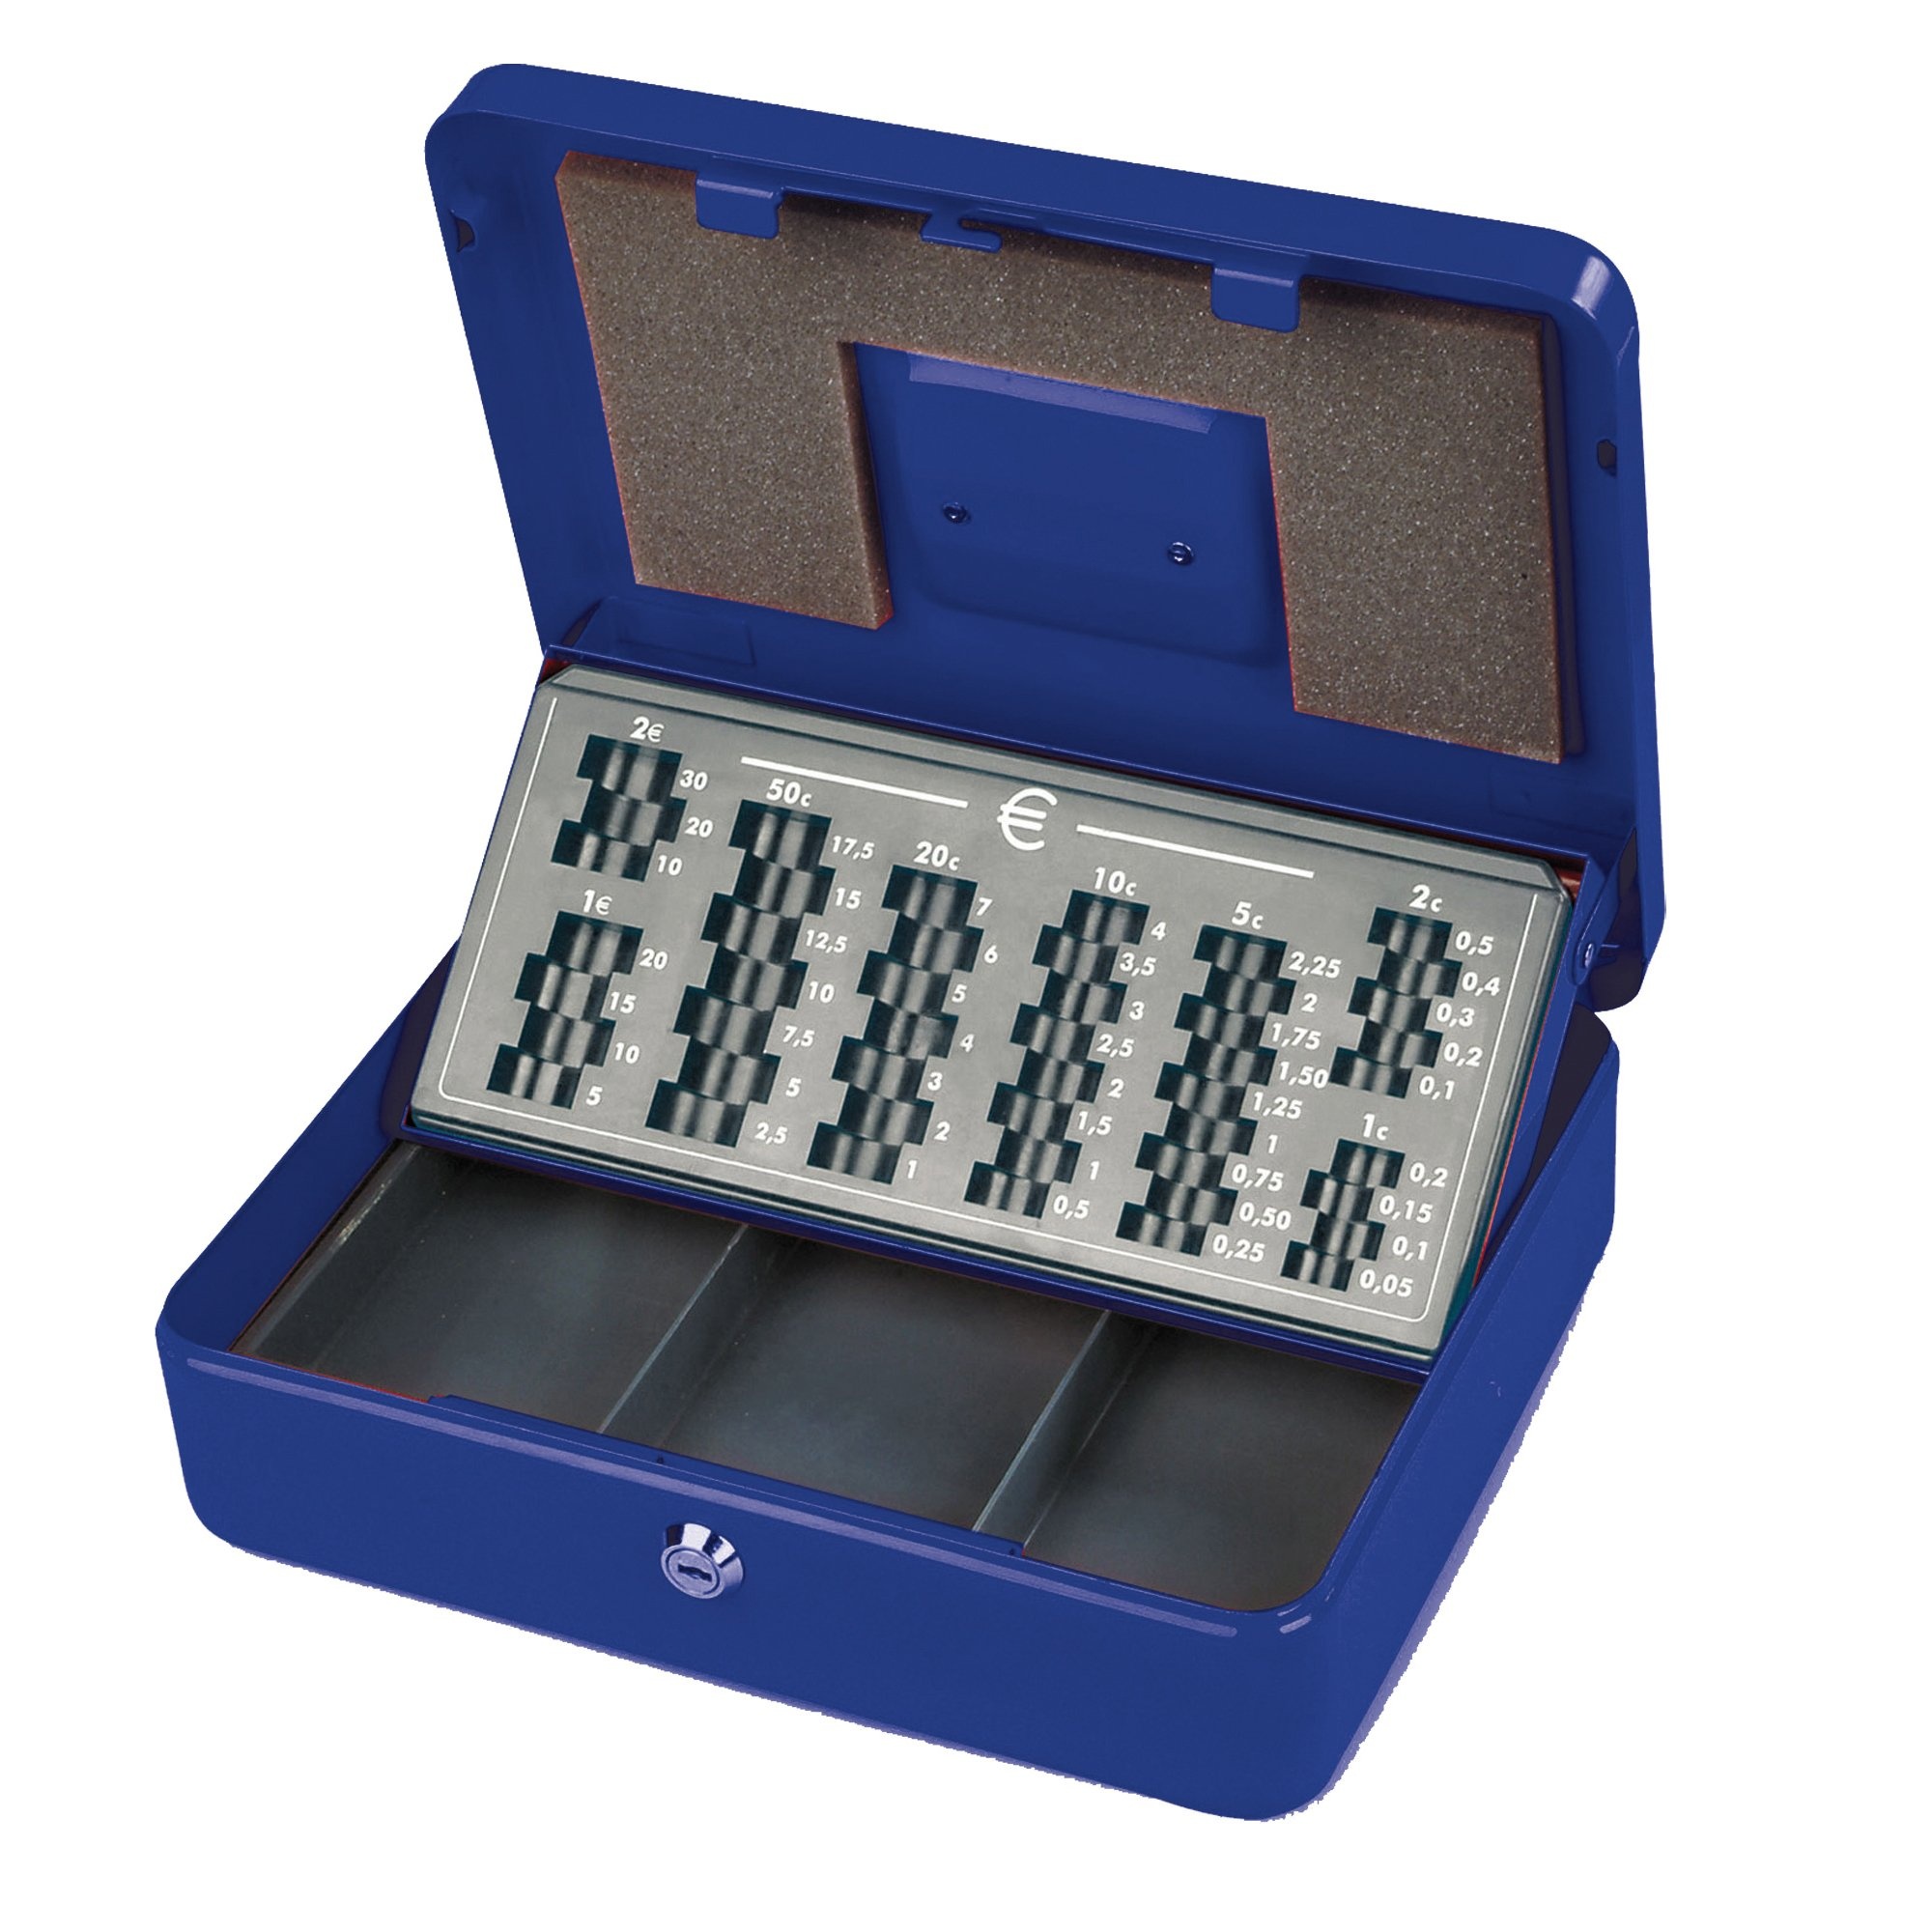
METALPLUS - Cassetta portavalori europa 30x24x9cm blu - 2553/4A
Cassetta portavalori serie europa in lamiera verniciata a polvere epissodica. Interno con vaschetta portamonete e comparti portabanconote. Maniglia in acciaio nichelato incassata sul coperchio. Colore blu. Serratura a chiave cifrata. Dimensioni: 30x24x9cm. SPECIFICHE Colore: Blu Materiale: Metallo Dimensione: 30 x 24 x 9cm Tipo di serratura: A chiave EAN: 8022715255348 Trovi questo prodotto nella categoria: CASSETTA PORTAVALORI - PORTAVALORI - CASSEFORTI
Brand: Metalplus
Category: Business & Industrial > Retail > Money Handling > Cash Register & POS Terminal Accessories > Cash Drawers & Trays > Manual Cash Drawers